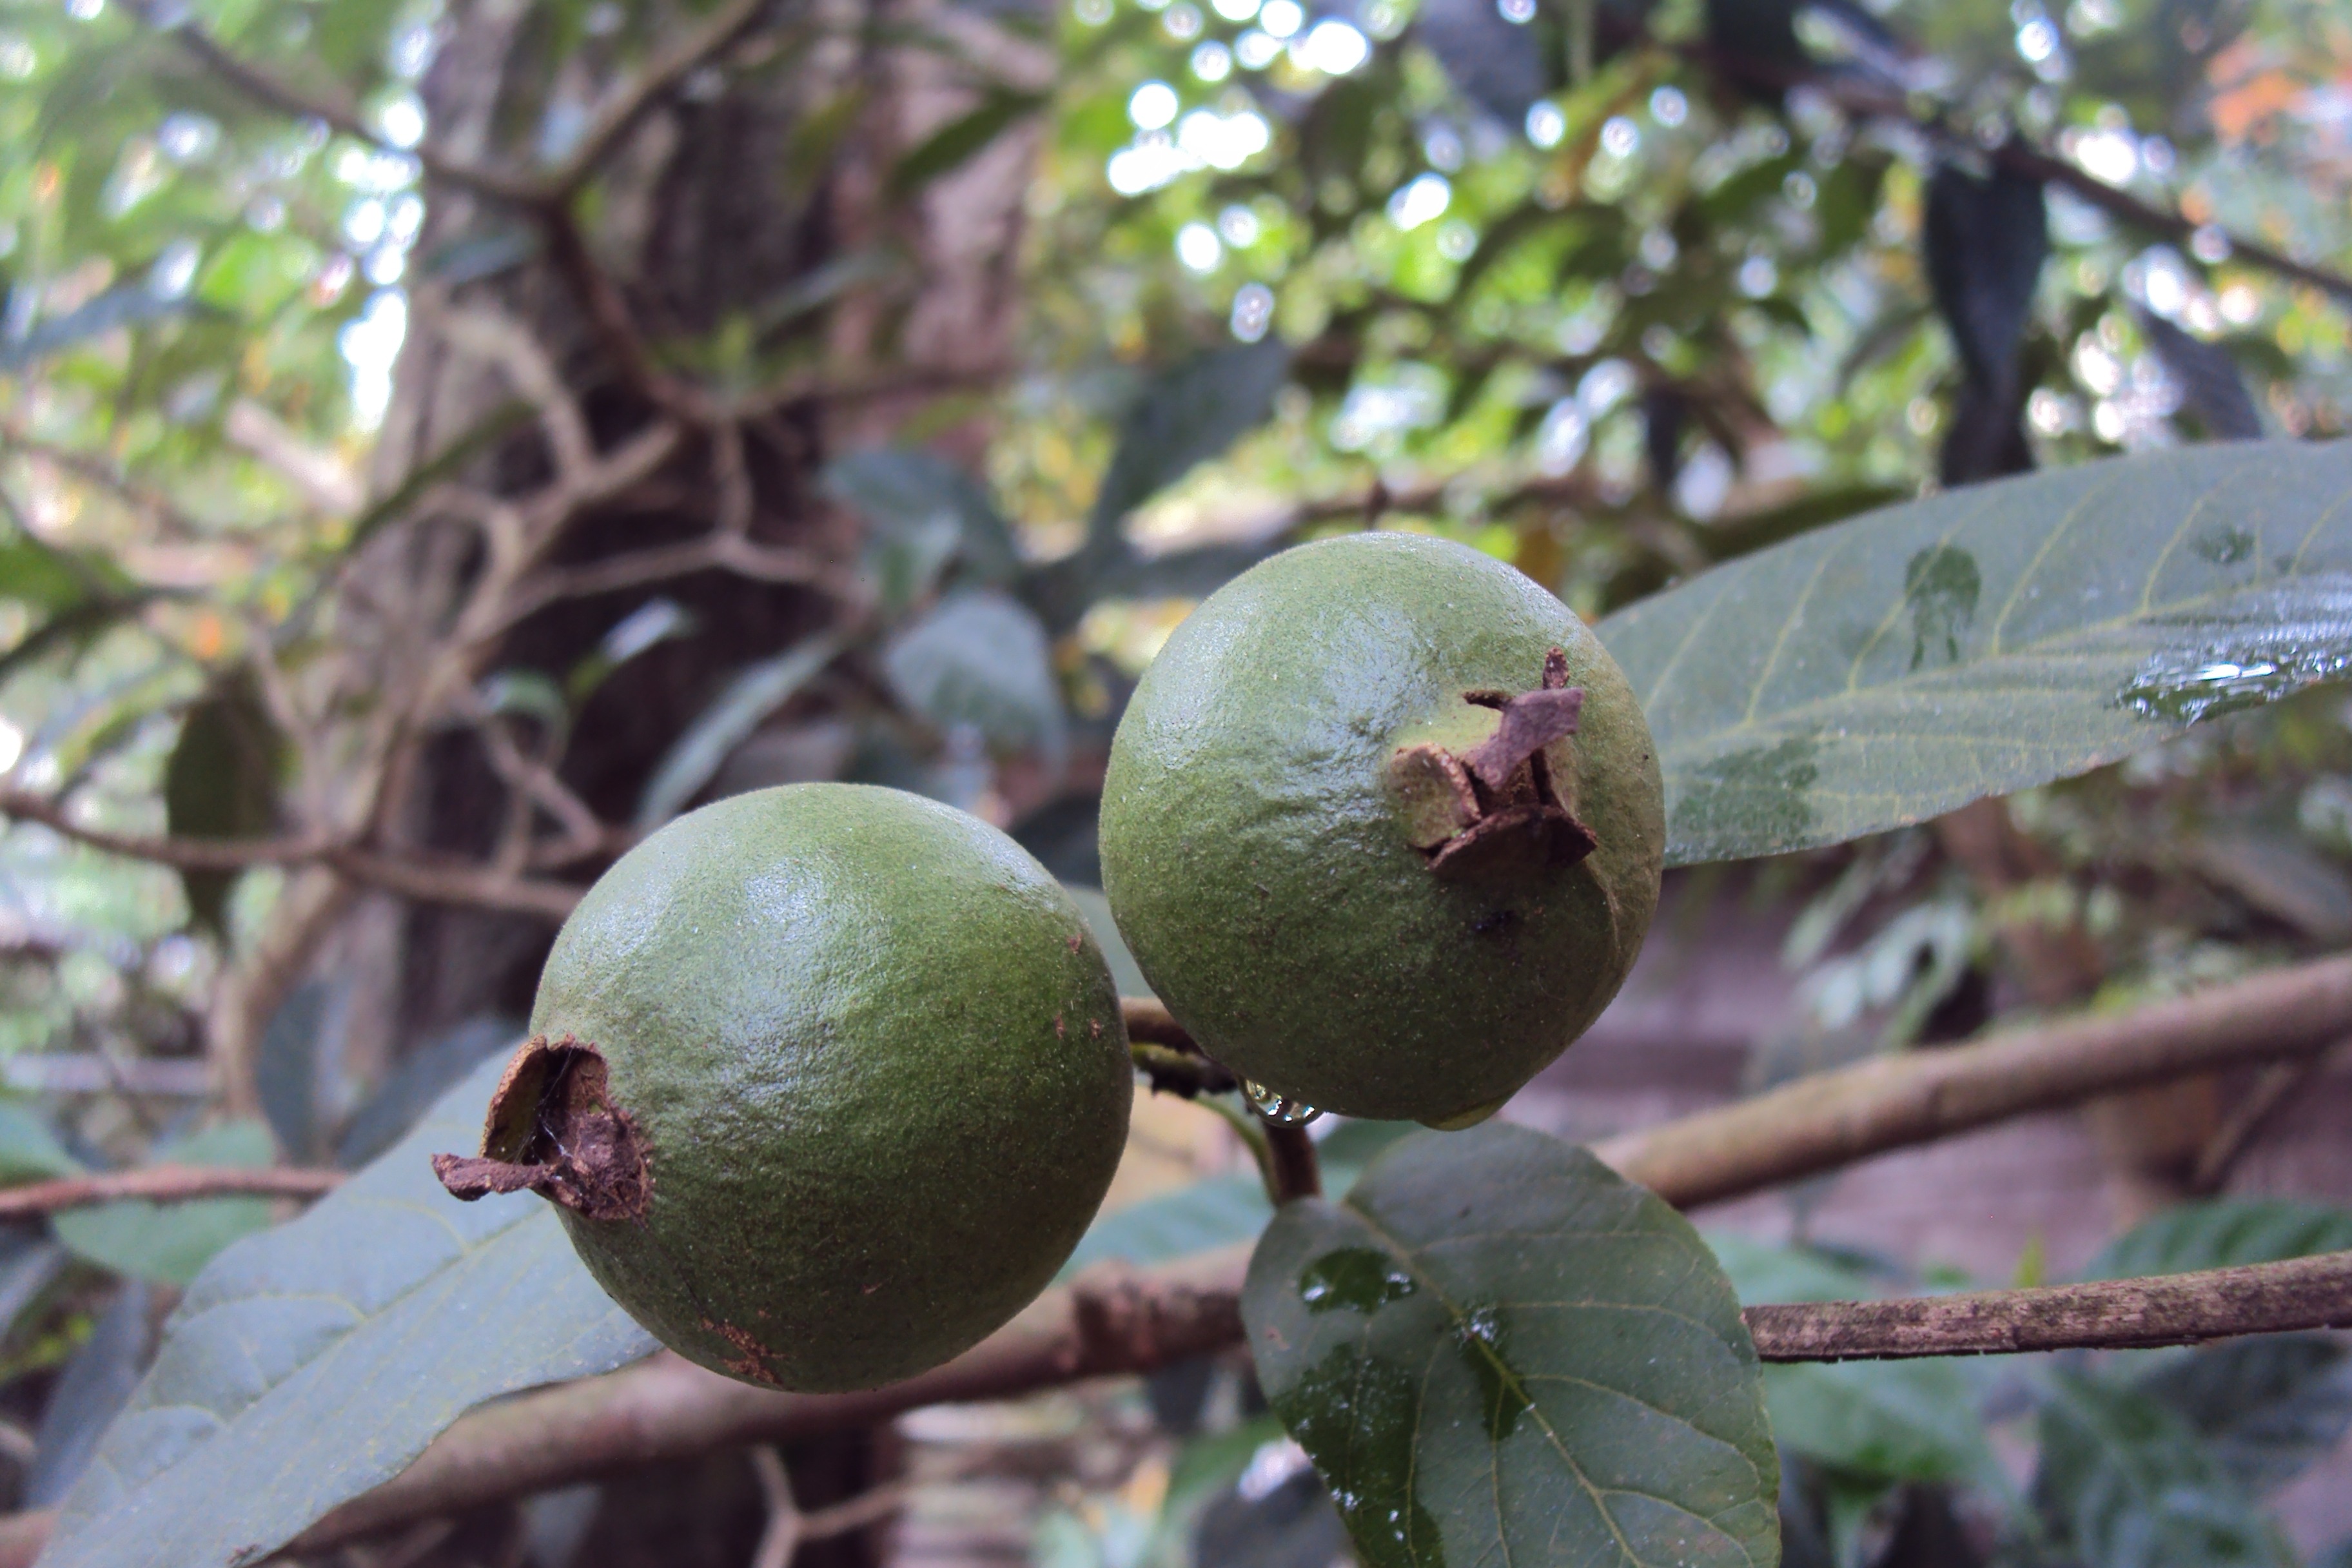
tree, branch, plant, fruit, leaf, flower, food, green, produce, tropical, botany, flora, tropical fruit, guava, flowering plant, damson, unripe fruit, land plant